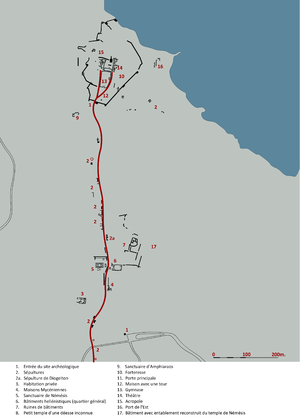
Plan du site archéologique de Ramnous (Grèce) avec légende en français
Rhamnonte est un site archéologique situé sur la côte de l'Attique près de Marathon, en Grèce. Le site conserve les vestiges d'une forteresse et de plusieurs sanctuaires de l'époque classique.